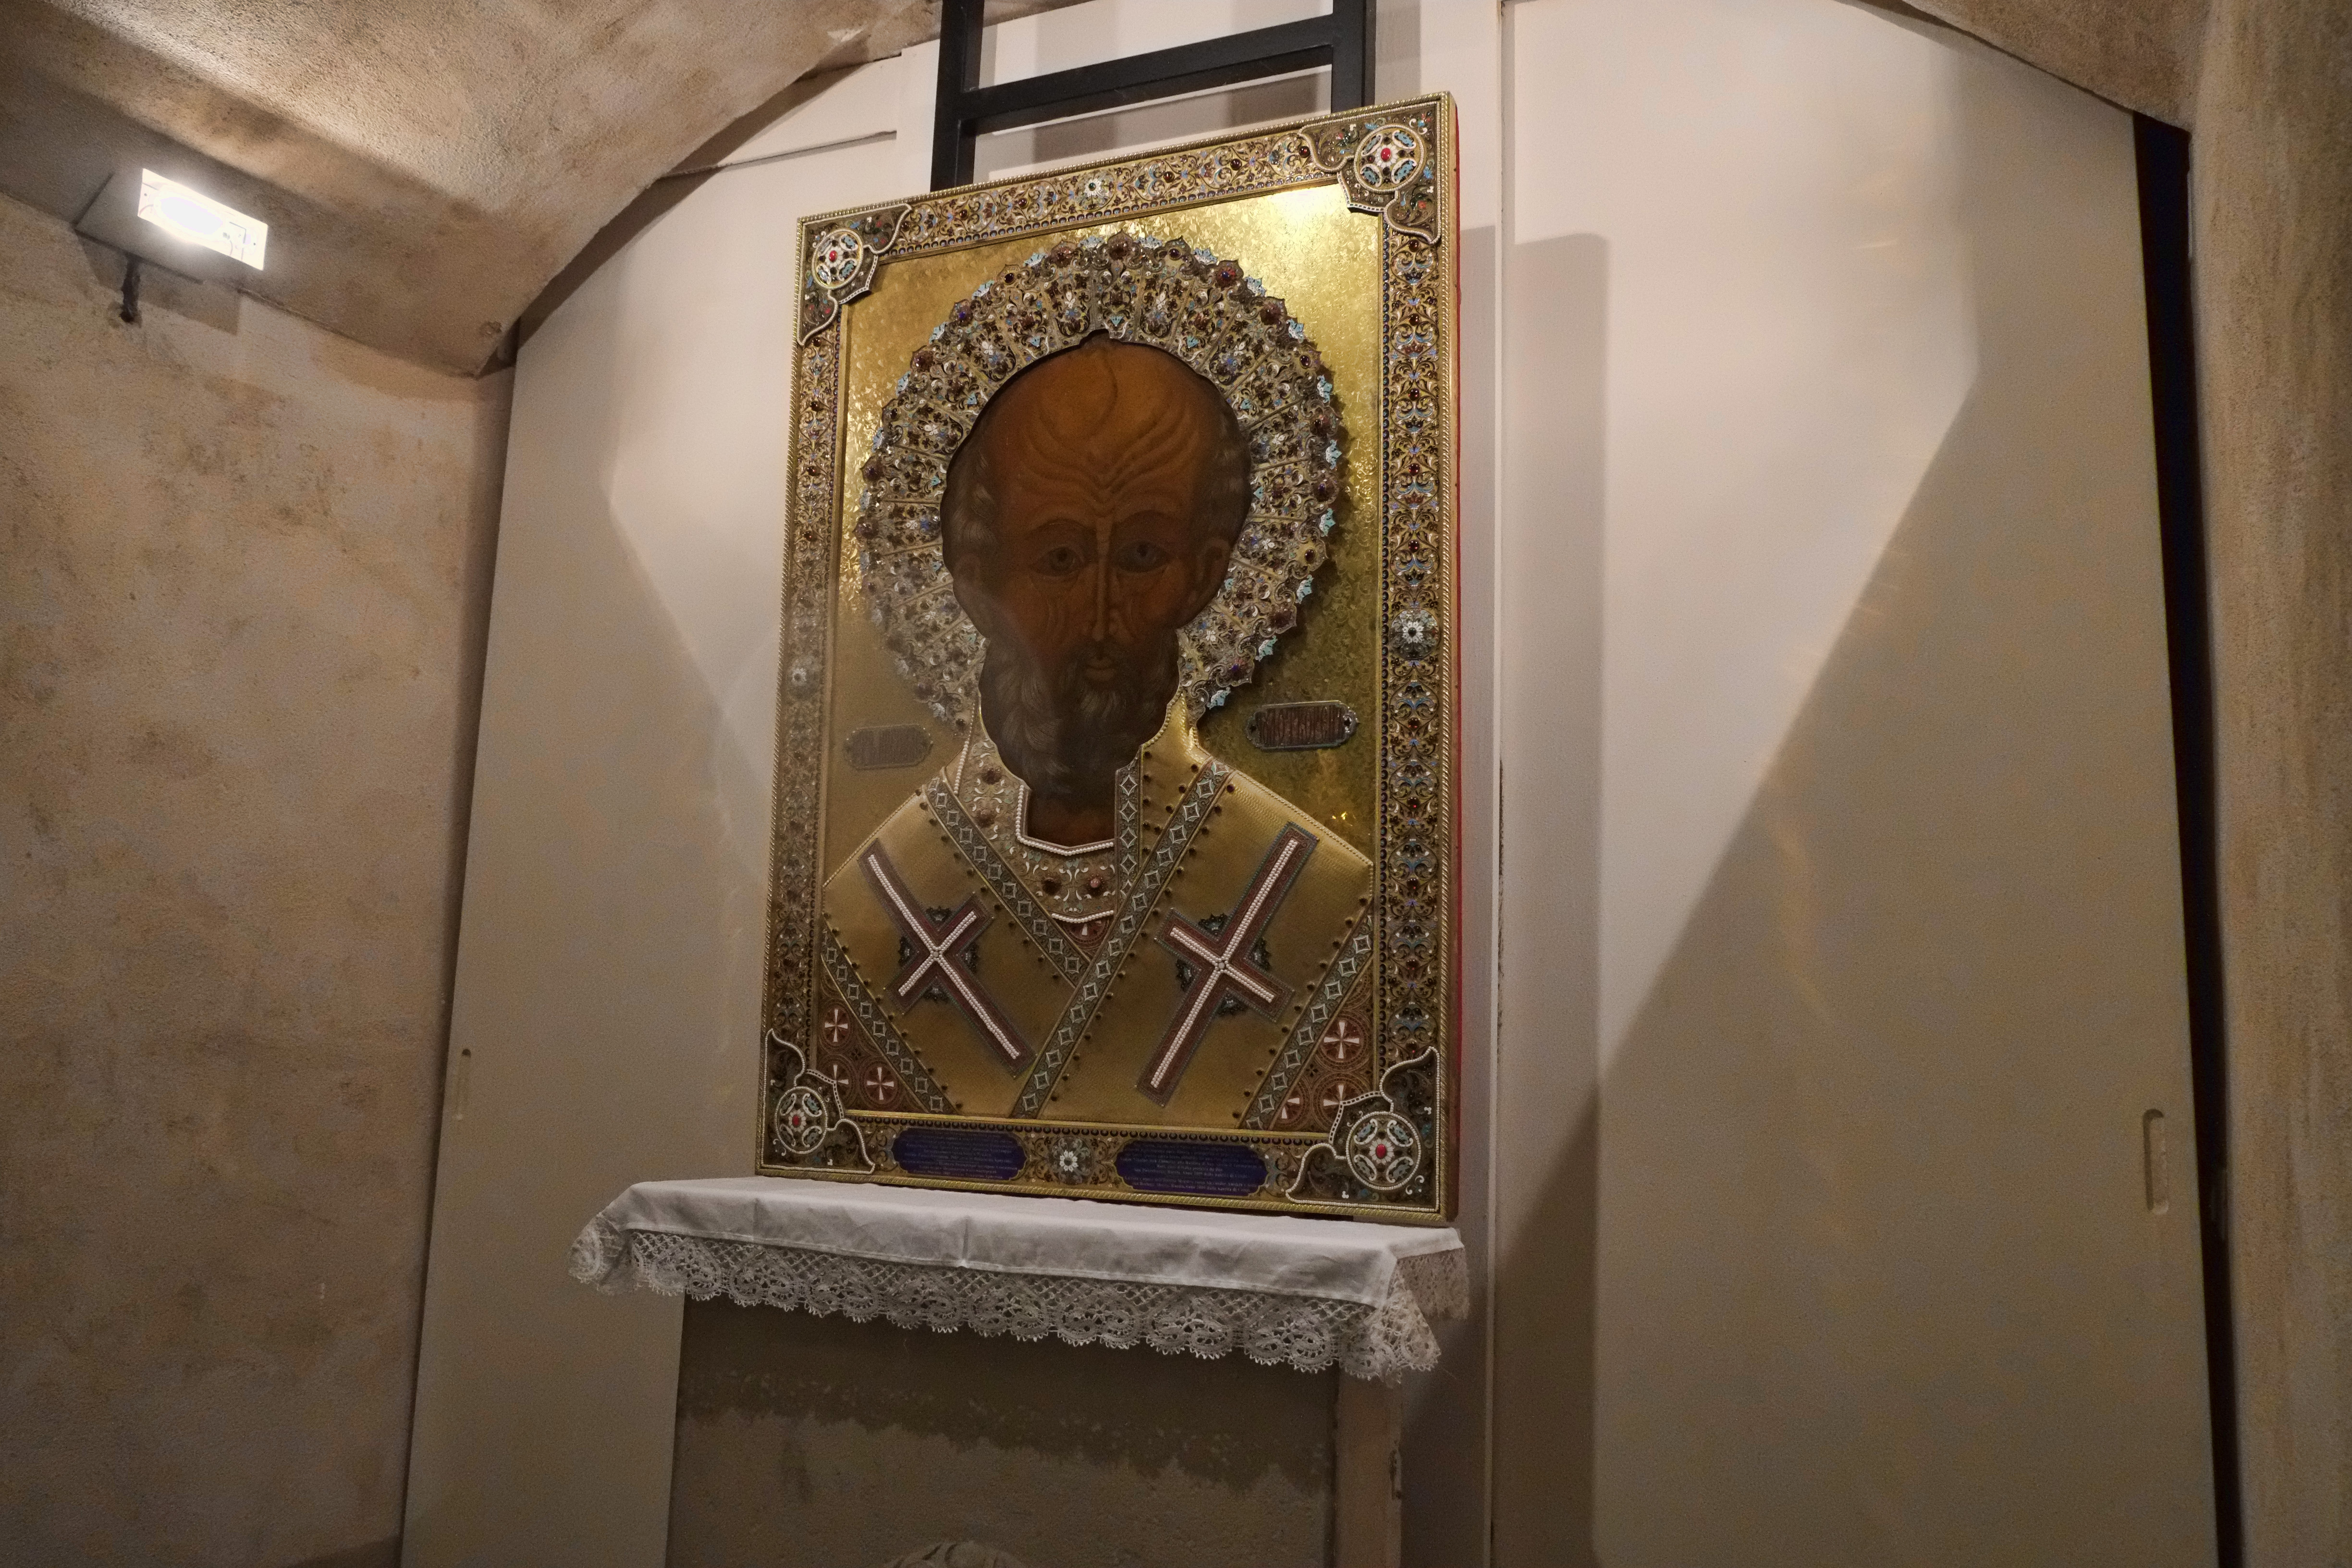
building, museum, italy, furniture, interior design, art, tourist attraction, fuji, fujix, fujixe1, e1, bari, sannicola, sannicoladibari, ancient history